Howdy Wilcox II

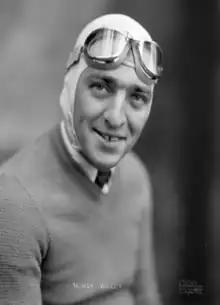
Wilcox in 1933

Howard Omer "Howdy" Wilcox (February 20, 1905 – October 13, 1946) was an American racing driver active during the 1930s. He commonly raced as Howdy Wilcox II to differentiate himself from fellow Championship Car driver – and 1919 Indianapolis 500 winner – Howdy Wilcox, to whom he was unrelated.